Gabriello Cecchi

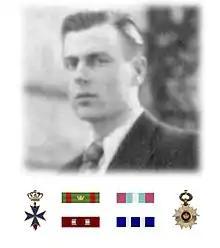
Sir Gabriello Cecchi in 1939

Sir Gabriello Cecchi (c. 1914 - 2000) was an Italian entrepreneur in the gelato industry. He created the Gelati Cecchi brand in 1936 and founded Cecchi Industries after the Second World War. He allegedly managed the company until 1973, when he sold the company to the Italian group Barilla.